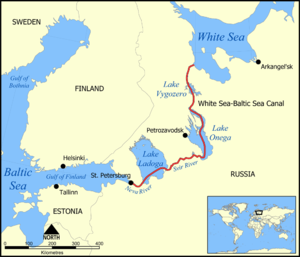
Hvidehavskanalen
Kort over Hvidehavskanalen.
Hvidehavskanalen, der åbnede den 2. august 1933, er en kanal, som forbinder Hvidehavet med Østersøen nær Sankt Petersborg. Kanalens oprindelige navn var Беломорско-Балтийский канал имени Сталина. Under kanalens konstruktion døde 12.000, Gulagfanger ifølge officielle oplysninger.